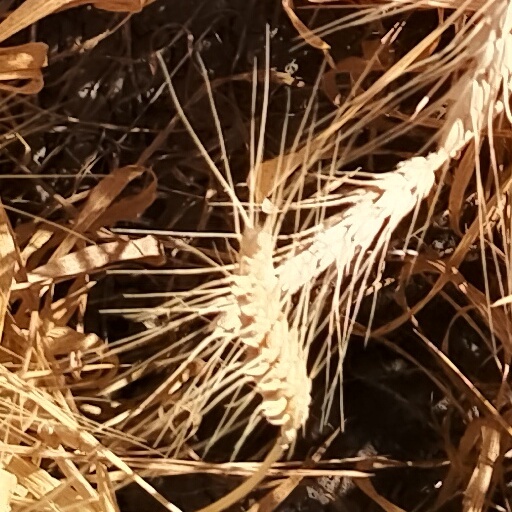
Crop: wheat